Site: brandenburg
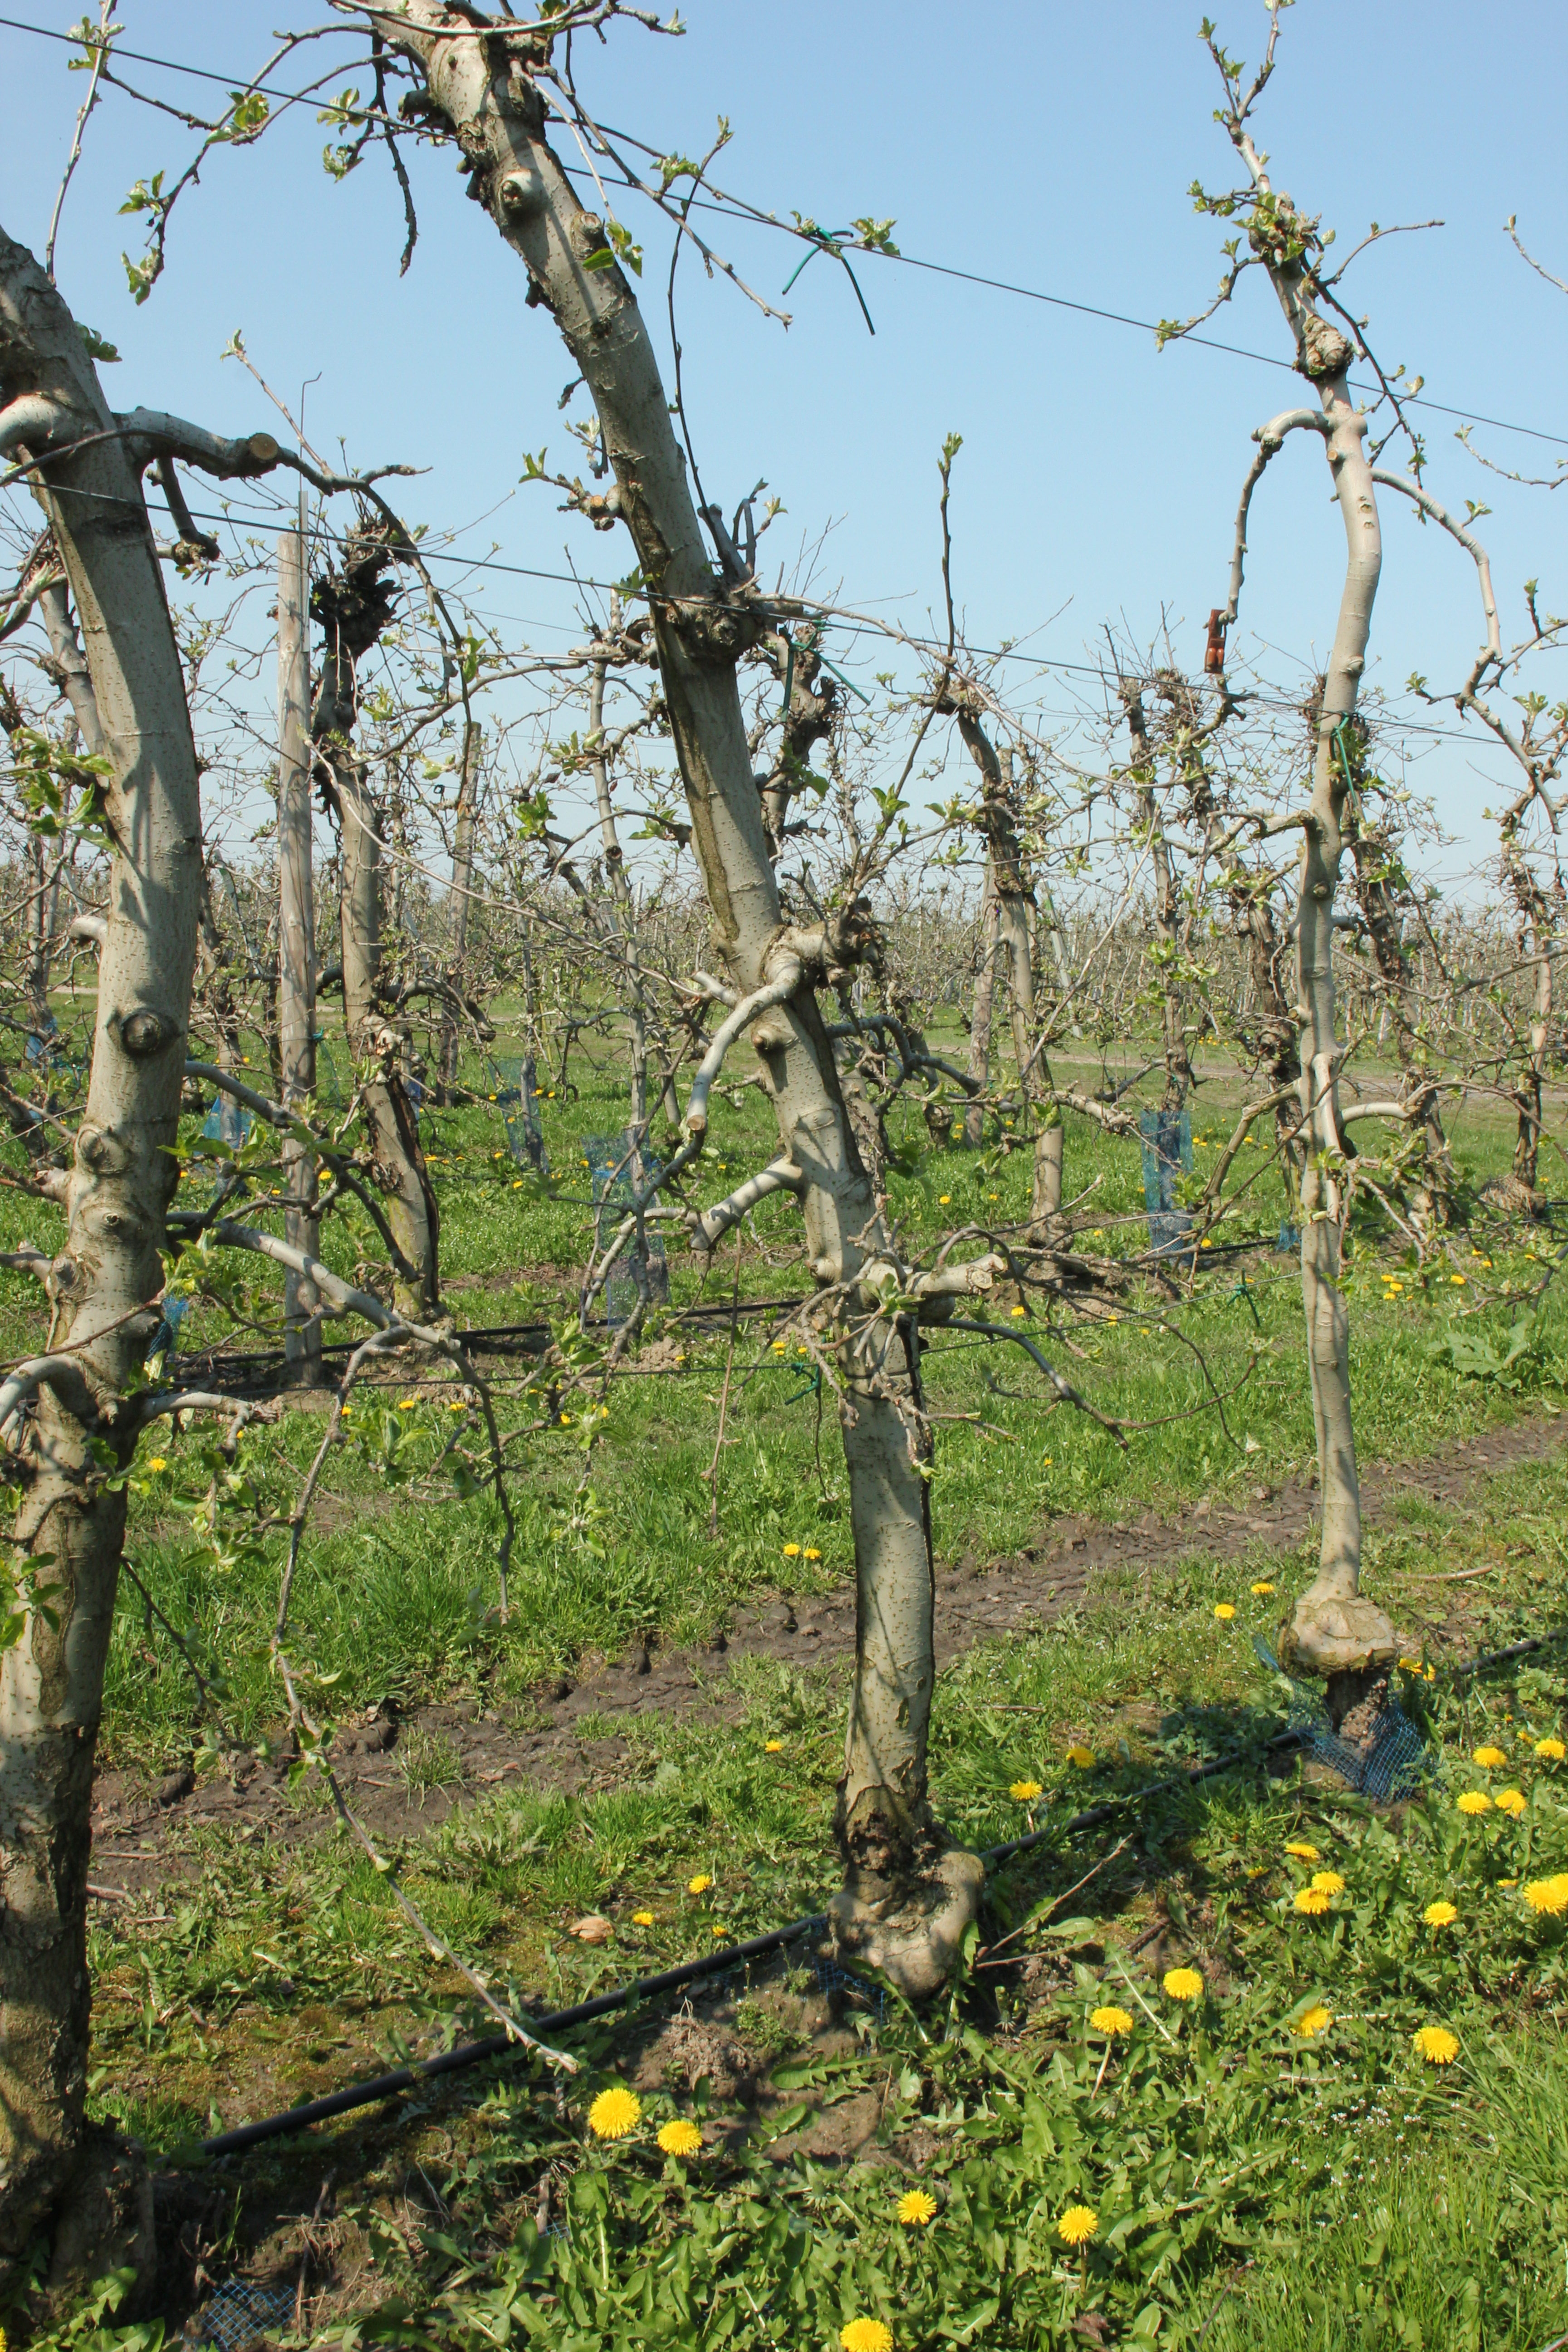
Growth stage (BBCH 56): Inflorescence emergence